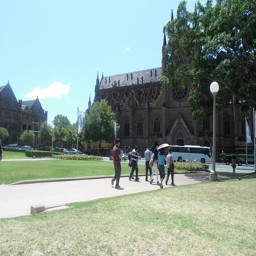
a group of people walking on a pathway with a building in the background
A picture of some people walking on the street.
A group of people walking near a cathedral.
A group of people walking on the sidewalk towards a large building.
The pedestrians walk down the sidewalk next to the large landmark.